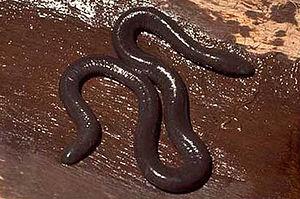
Chthonerpeton indistinctum est une espèce de gymnophiones de la famille des Typhlonectidae.
Chthonerpeton est un genre de gymnophiones de la famille des Typhlonectidae.